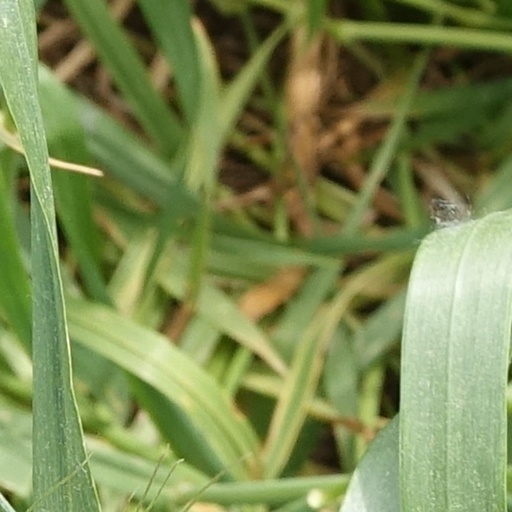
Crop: wheat